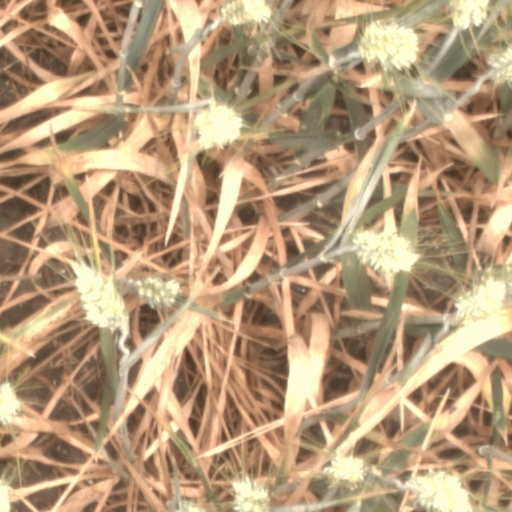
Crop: wheat